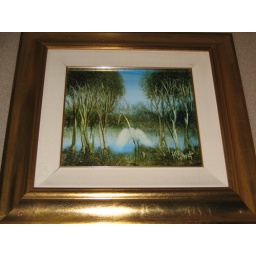
Ghan - odd picture in the lounge car